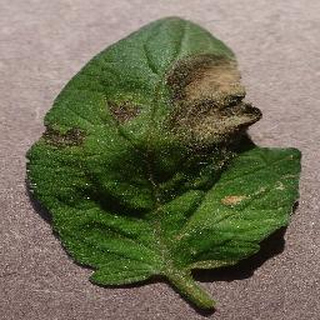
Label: tomato_late_blight